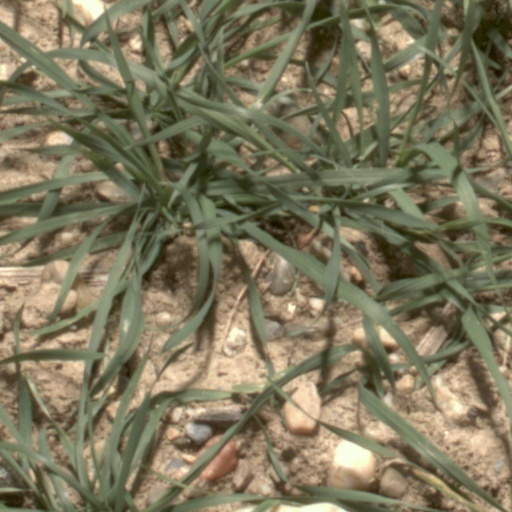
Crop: wheat